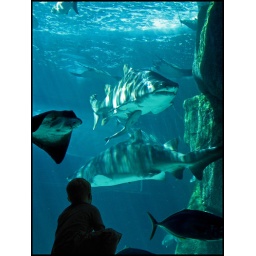
A young boy looking through 28cm thick glass in Two Oceans Aquarium, Cape Town